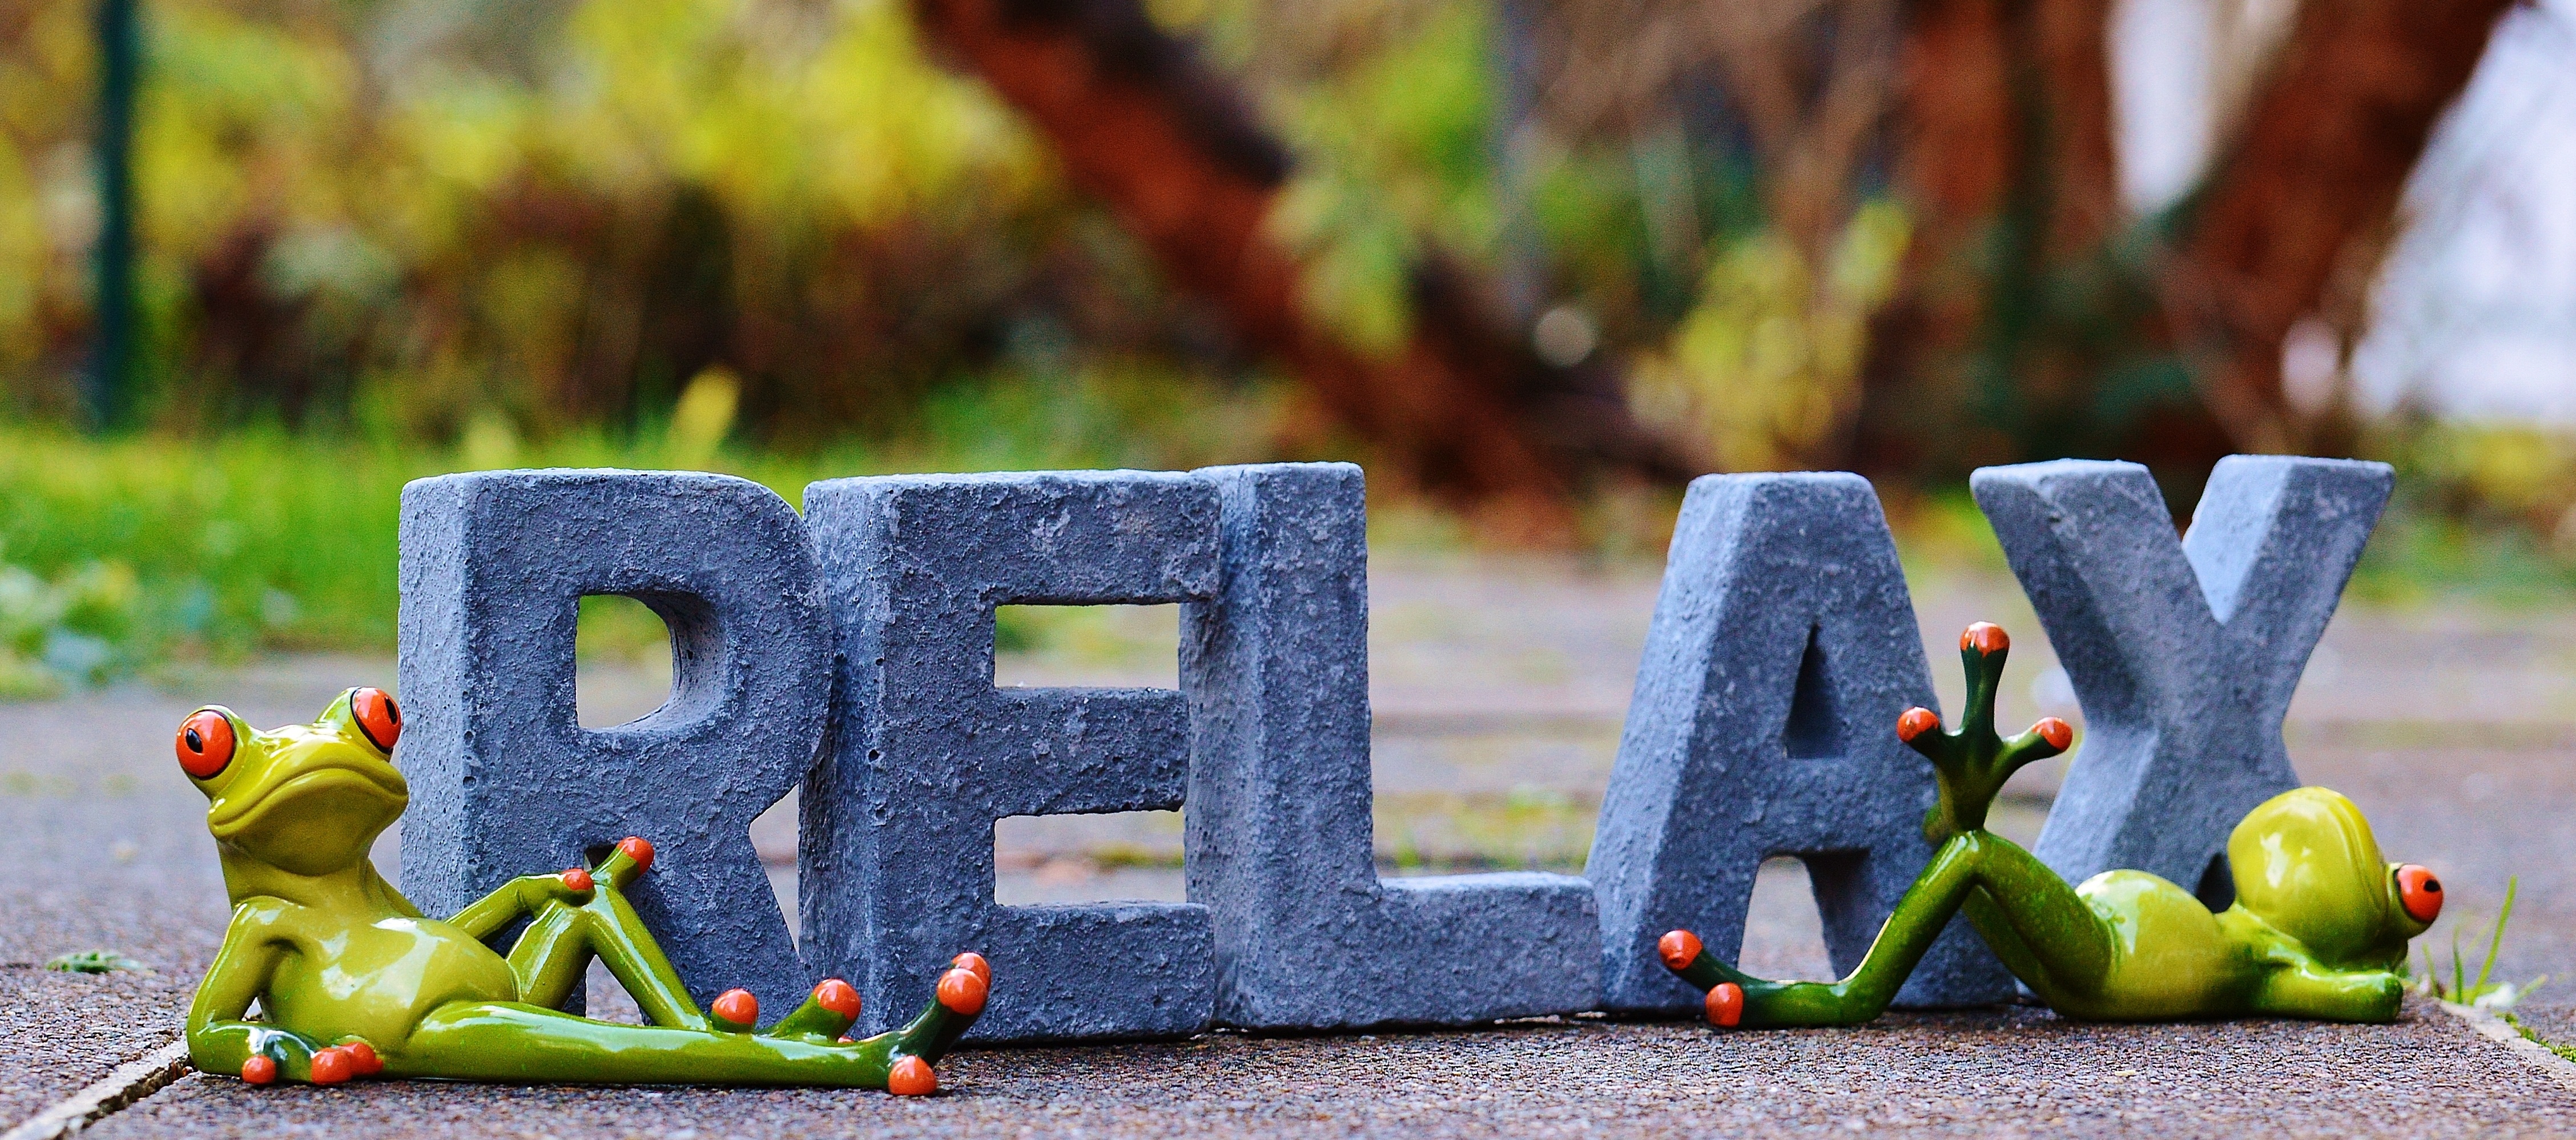
grass, lawn, leaf, green, relax, color, autumn, rest, yellow, season, serenity, letters, break, frogs, lettering, harmony, recovery, wellness, concerns, favorite place